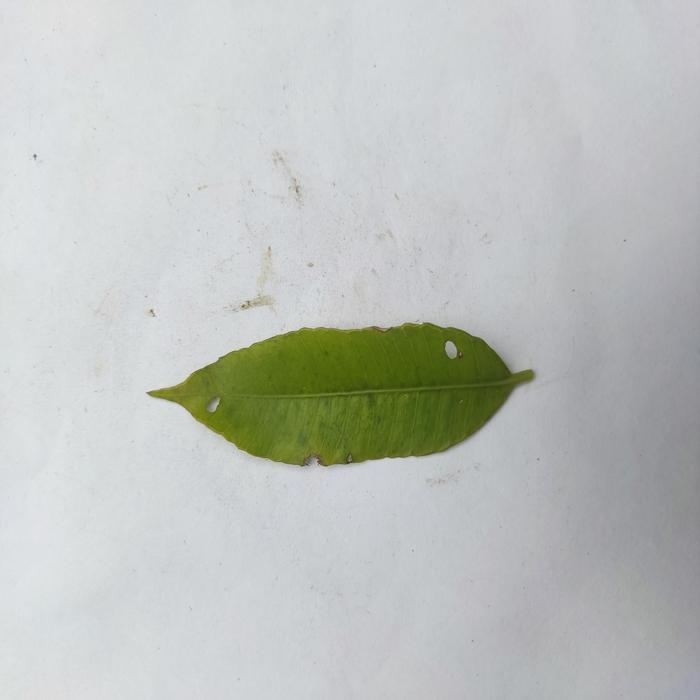
Crop: Hog Plum
Leaf condition: Anthracnose